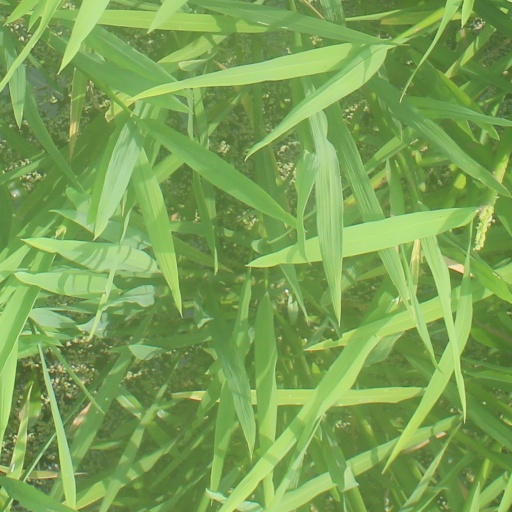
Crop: rice